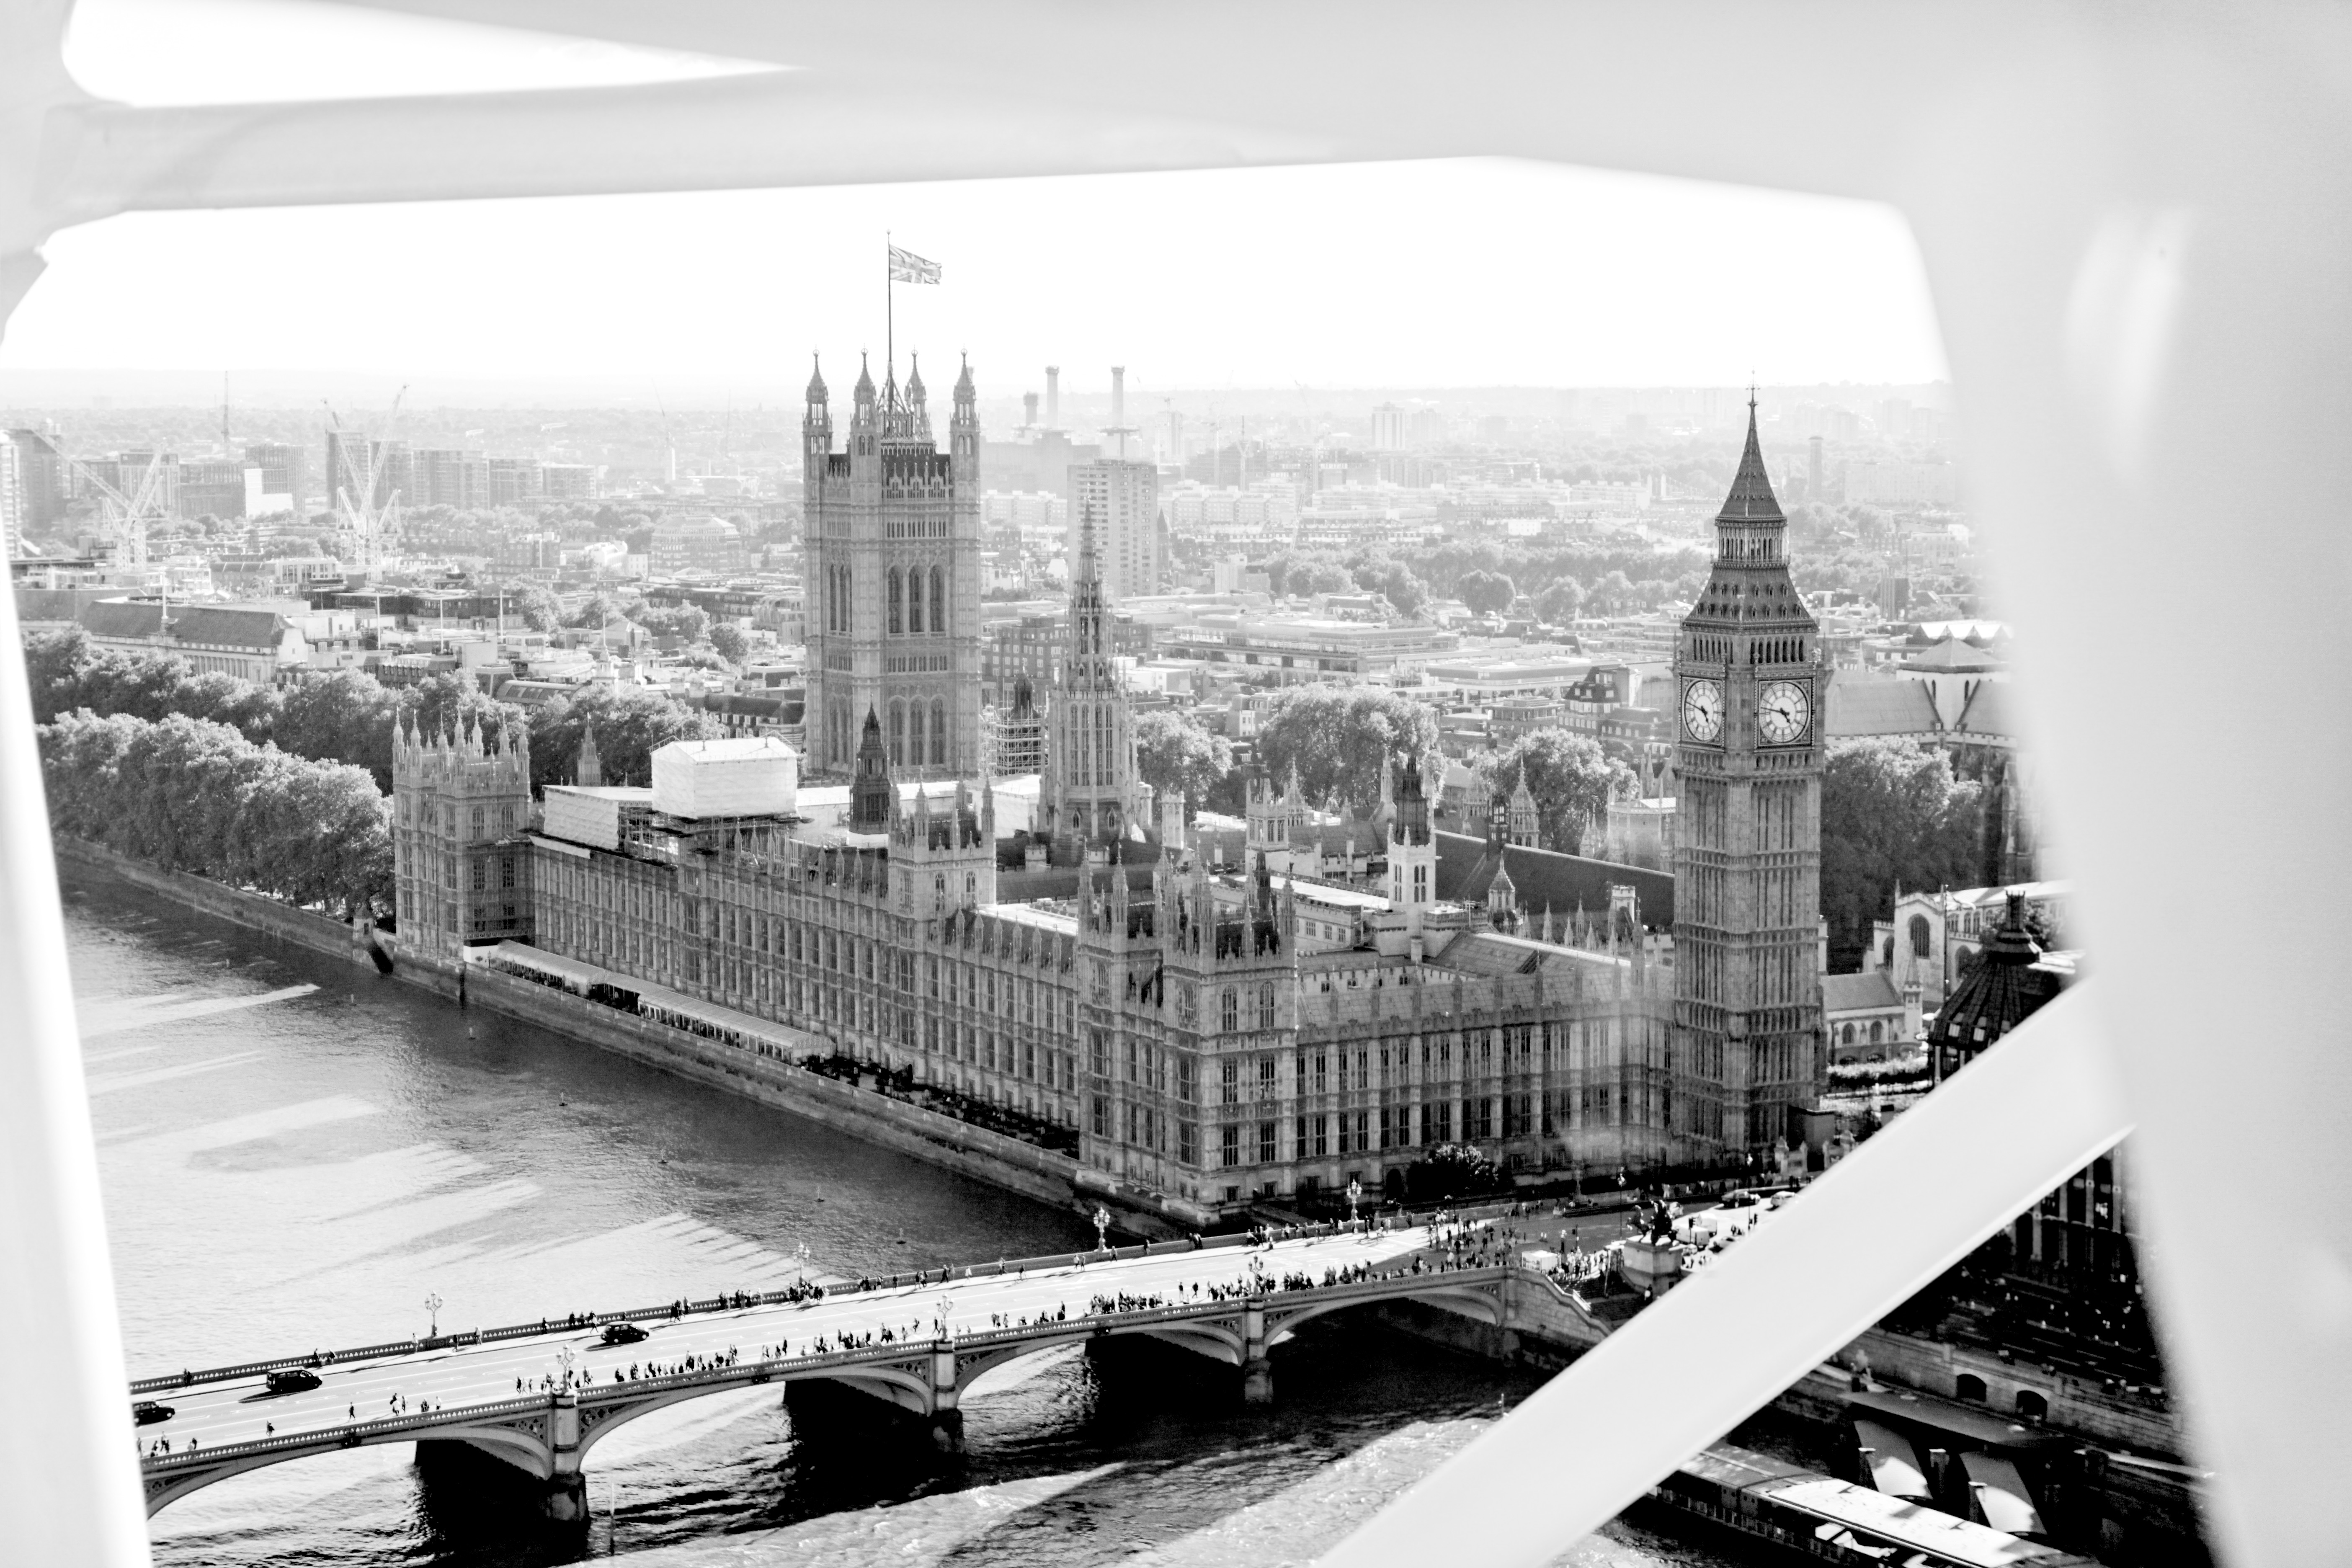
black and white, bridge, skyline, photography, city, skyscraper, cityscape, landmark, monochrome, photograph, shape, monochrome photography